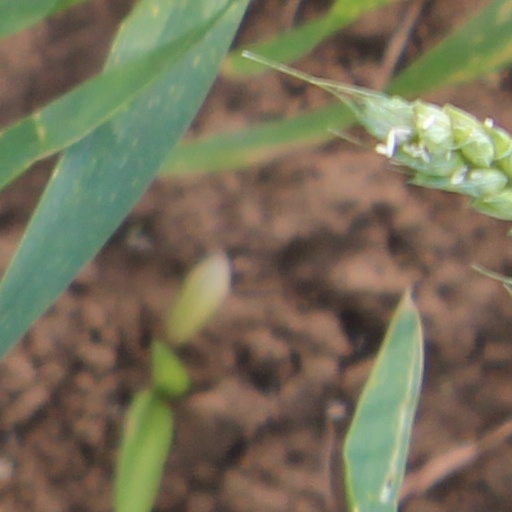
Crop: wheat